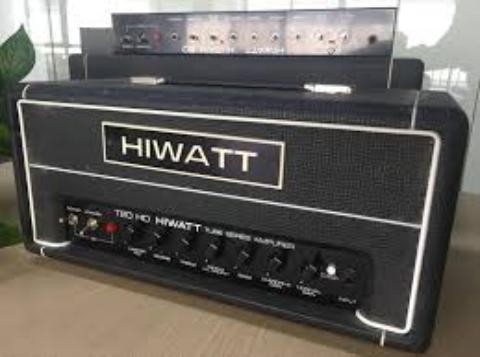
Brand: Hiwatt
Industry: Electronic